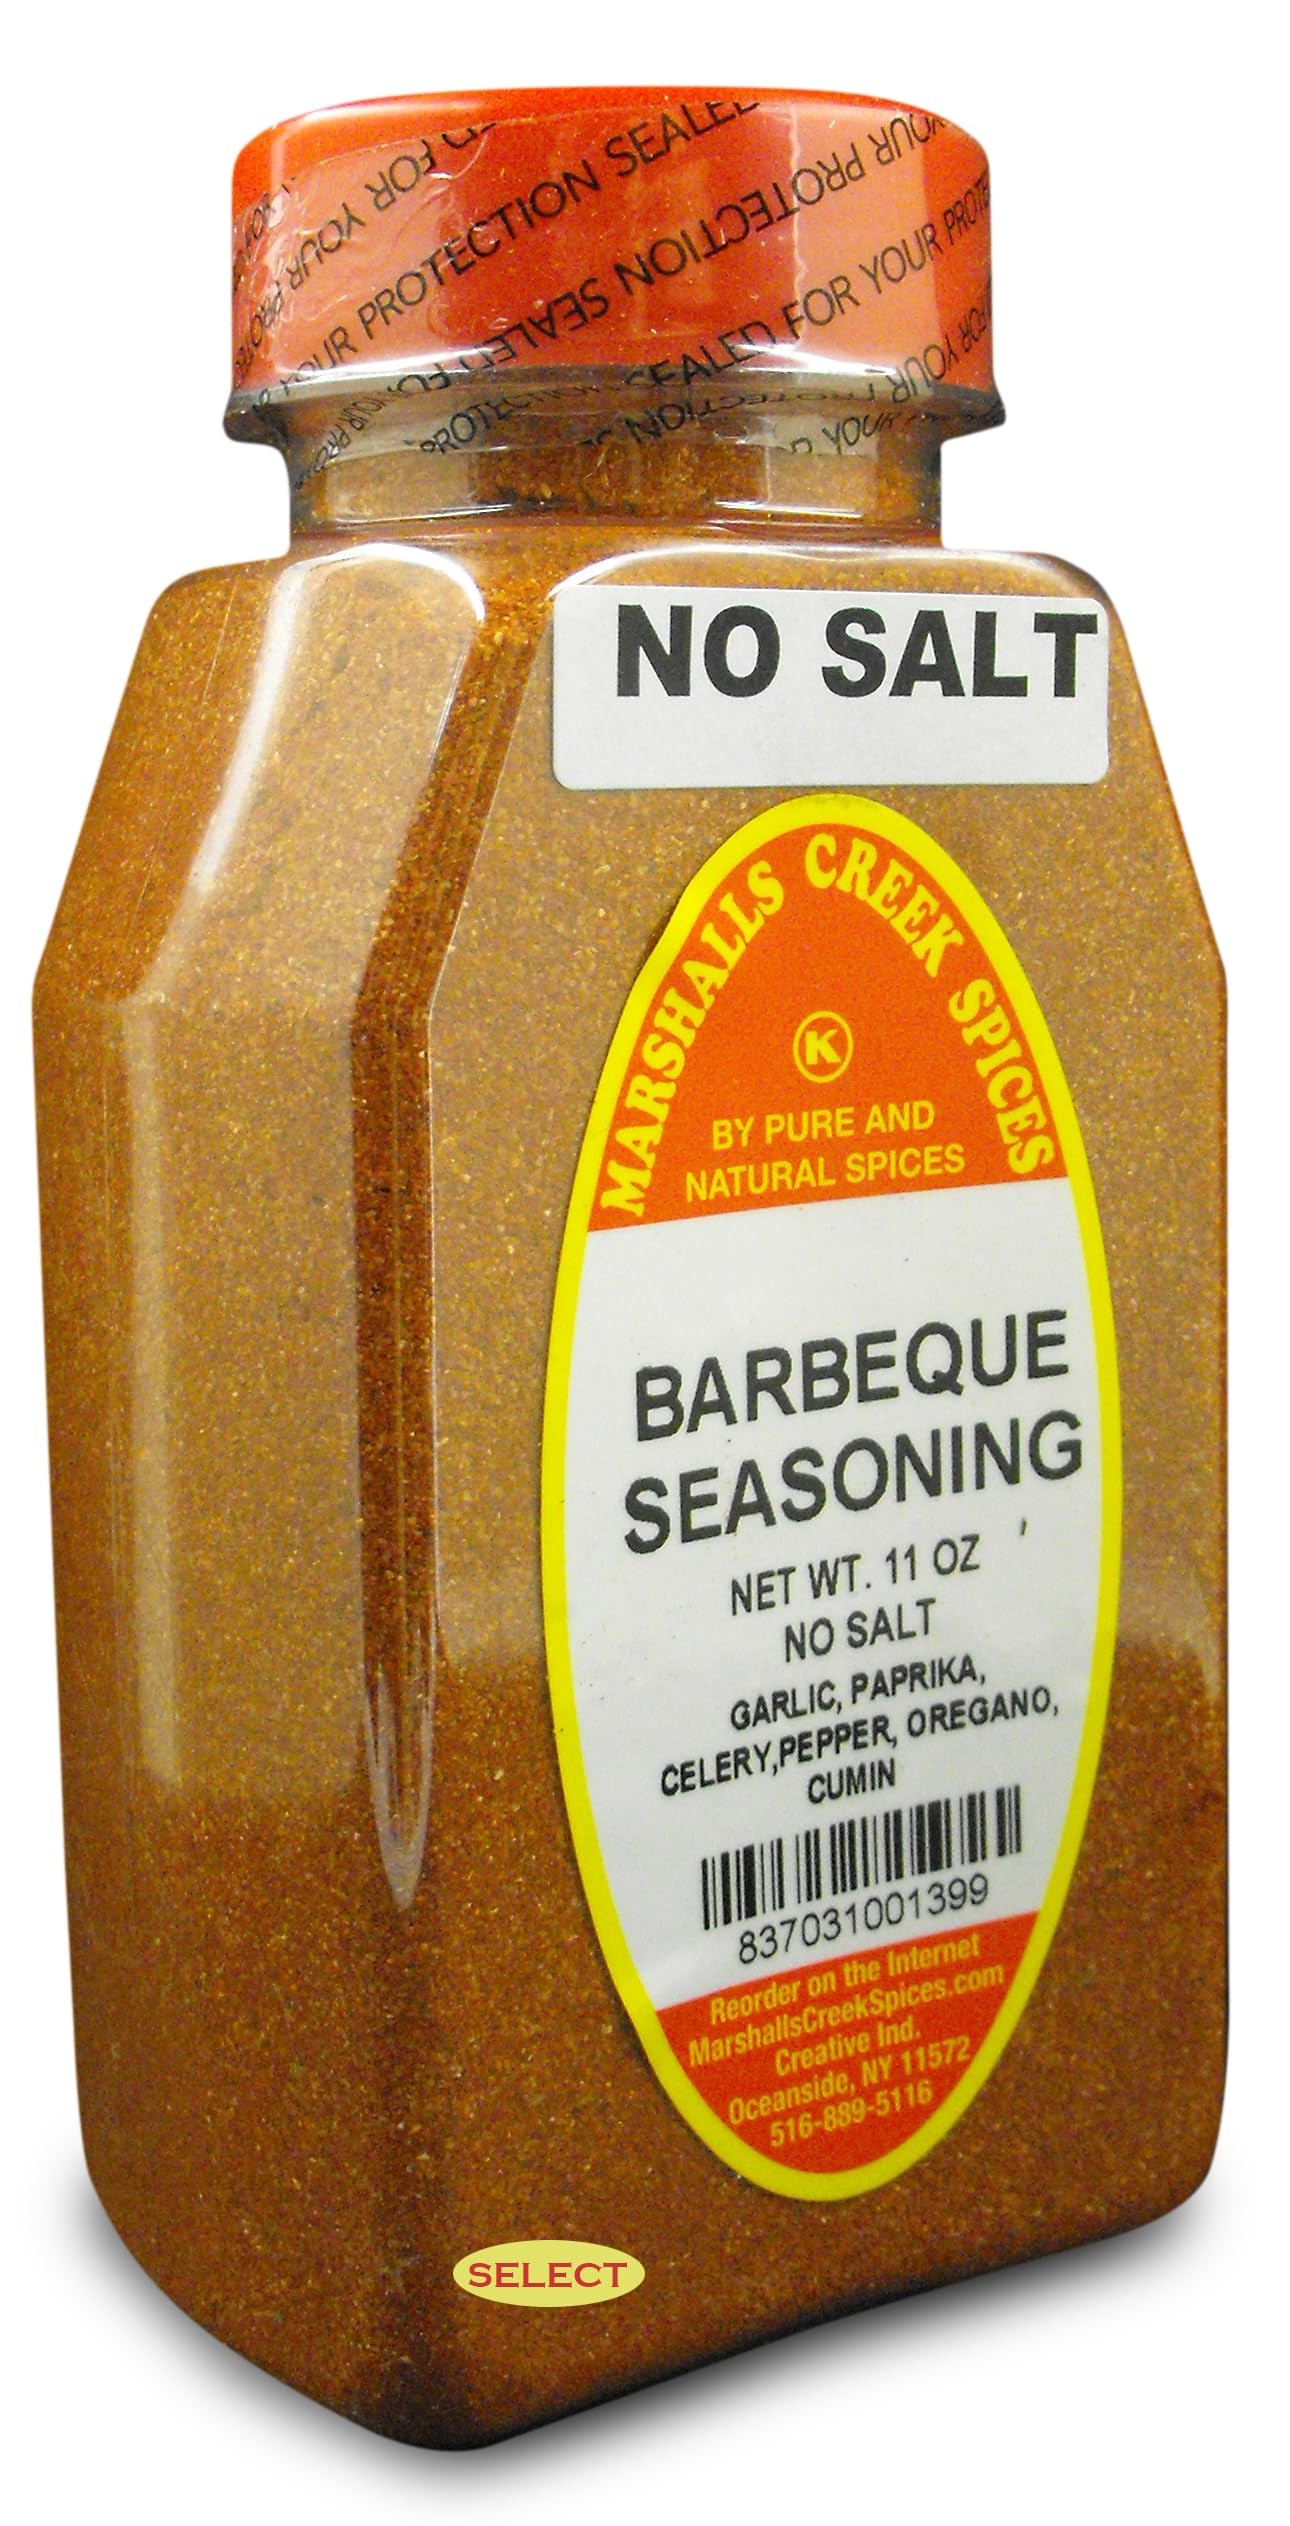
Item Name: Marshalls Creek Select Spices BBQ SEASONING NO SALT 11 oz.
Bullet Point 1: Marshalls Creek Spices buys in small quantities and packs weekly providing the freshest products possible. Fresher ingredients means more flavor and a longer shelf life.
Bullet Point 2: Premium Quality Spices, Specifically Sourced from the Best Producers. All individually Hand Packed to the Highest Standards in the industry. With over 35 years in the world of herbs and spices, Marshalls Creek Spices has the expertise and knowledge to produce a superior product.
Bullet Point 3: All Natural & Kosher. No Fillers - No MSG
Bullet Point 4: Premium Grade, Gourmet Quality
Value: 11.0
Unit: Ounce

Price: 24.42